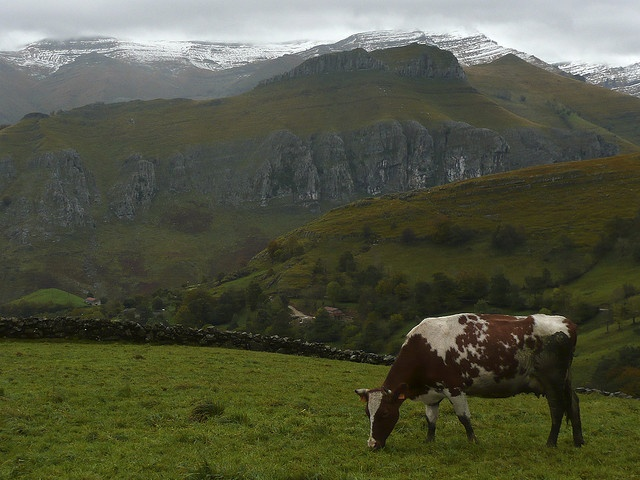
a single cow eating some grass by a hill
A cow grazing in a green field with a mountain behind
A cow eating grass with mountains in the background.
The cow stands in a field with mountains in the distance.
A brown and white cow eating grass with mountains in the background.